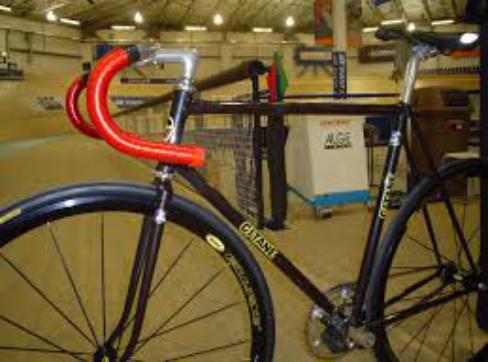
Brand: gitane
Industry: Transportation